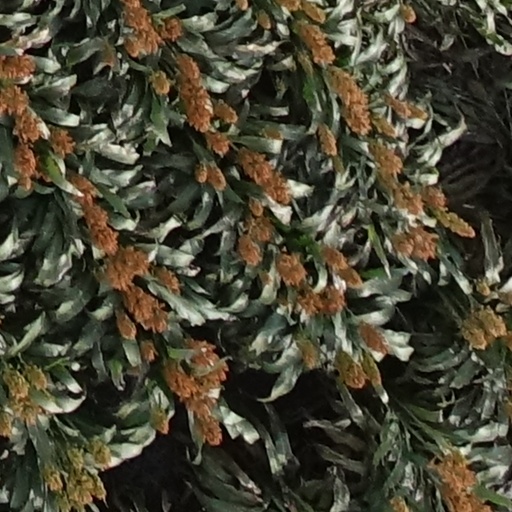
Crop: sorghum